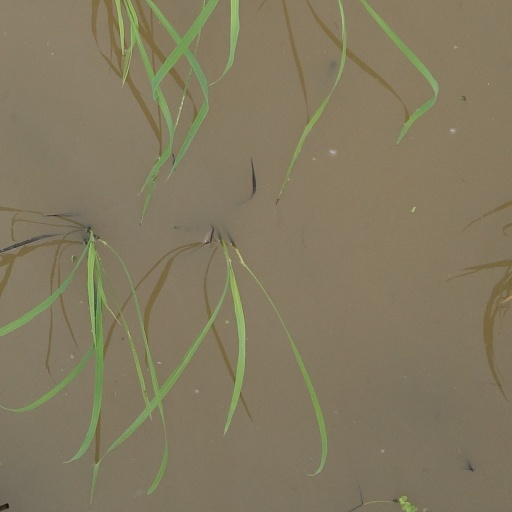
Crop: rice